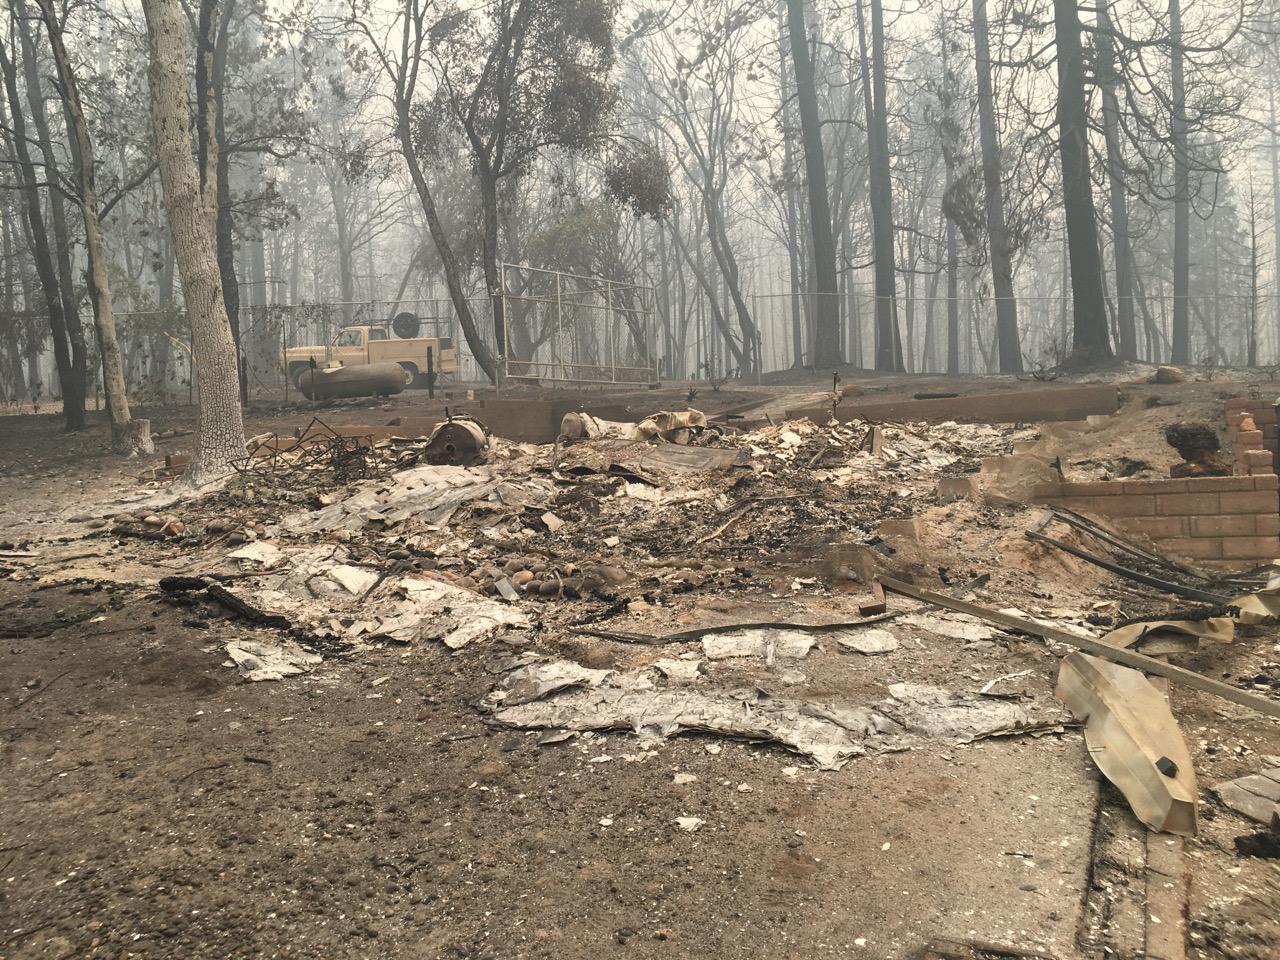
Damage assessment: destroyed